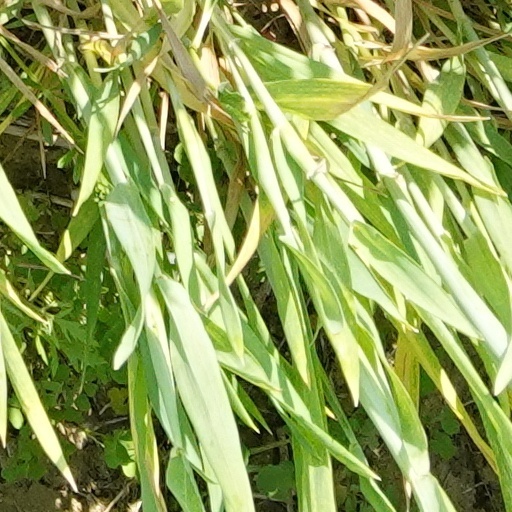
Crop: wheat